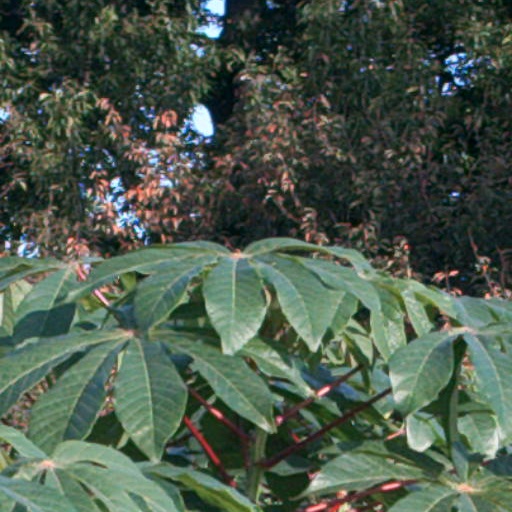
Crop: cassava